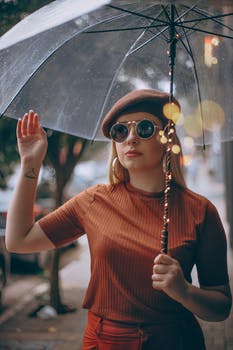
Label: No Watermark